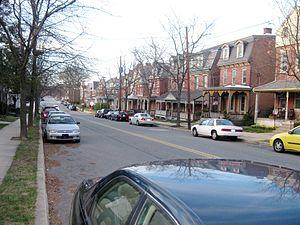
Phoenixville est un borough des États-Unis, située dans le comté de Chester de l'État de Pennsylvanie.